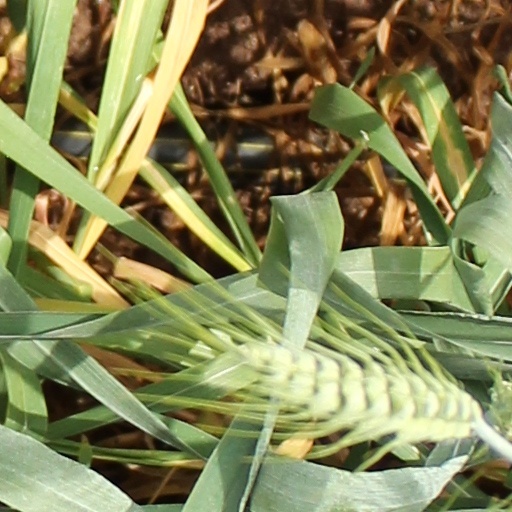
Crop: wheat